New York State Thruway

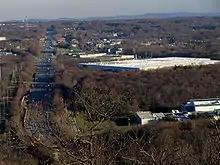
The New York State Thruway (I-87) looking east from Nordkop Mountain in Suffern

After the toll, the thruway continues to exit 7, which grants access to Ardsley and Saw Mill River Road. All three highways take generally parallel tracks to Elmsford, where I-87 directly intersects the Saw Mill River Parkway at exit 7A. Not far to the north is exit 8, a semi-directional T interchange with I-287 (the Cross Westchester Expressway). I-287 joins the Thruway here, following I-87 west across the Hudson River into Rockland County on the Tappan Zee Bridge. I-87 and I-287 remain overlapped for through the densely populated southern portion of Rockland County, meeting the Palisades Interstate Parkway (exit 13) and the Garden State Parkway Connector, the latter of which provides access to the Garden State Parkway (exit 14A) in New Jersey. The Thruway continues generally westward to Suffern, where I-87 and I-287 split at a large semi-directional T interchange (exit 15) near the New Jersey border. At this point, I-287 heads south into New Jersey while I-87 and the Thruway turn northward into the valley of the Ramapo River. NY 17 northbound briefly joins the Thruway at the interchange with I-287 in Suffern, and leaves the Thruway a half-mile north at exit 15A in Hillburn.